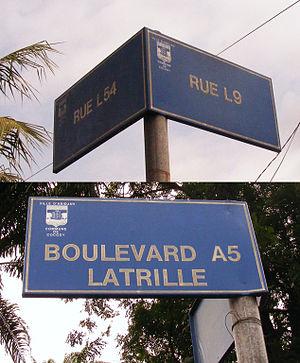
Signalétique de rue à Cocody, Abidjan. Toutes les rues ne portent pas de nom
Abidjan est la plus grande ville de la Côte d'Ivoire. Ancienne capitale administrative et politique du pays jusqu'en 1983, date de son transfert à Yamoussoukro, elle est également la ville la plus peuplée de l'Afrique de l'Ouest francophone, et la deuxième plus grande ville et troisième plus grande agglomération au sein de la francophonie. Capitale économique ivoirienne, elle compte selon les autorités du pays, en 2014, 4 707 000 habitants soit 21 % de la population du pays, tandis qu'elle représenterait 60 % du produit intérieur brut du pays. Seule Lagos, l'ancienne capitale du Nigeria la dépasse en nombre d'habitants dans cette région. Considérée comme le carrefour culturel ouest-africain, Abidjan connaît une forte croissance caractérisée par une forte industrialisation et une urbanisation galopante. Malgré la perte de son statut officiel de capitale de la Côte d'Ivoire, elle reste de facto le siège de la plupart des institutions administratives et politiques nationales du pays, et continue de jouer le premier rôle dans la vie politique ivoirienne.